Croats of Bosnia and Herzegovina

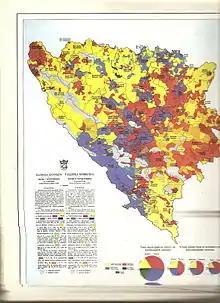
Ethnic composition of Bosnia-Herzegovina, 1910. Croats in blue

Citizens of the Socialist Republic of Bosnia and Herzegovina voted for the independence of Bosnia and Herzegovina in the referendum, which was held between 29 February and 1 March 1992. The referendum question was: "Are you in favour of a sovereign and independent Bosnia-Herzegovina, a state of equal citizens and nations of Muslims, Serbs, Croats, and others who live in it?" Independence was strongly favoured by Muslim and Bosnian Croat voters, but the referendum was boycotted mainly by Bosnian Serbs. The total turnout of voters was 63.6% of which 99.7% voted for the independence of Bosnia and Herzegovina.